Bolivia–Brazil border

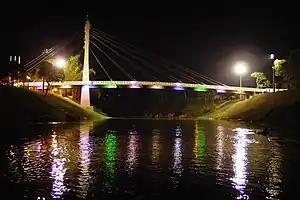
Night view of the Binational Bridge Wilson Pinheiro, which crosses the Acre River between the Brazilian city of Brasileia, Acre, the city of Cobija, Bolivia.

The Bolivia–Brazil border is the international border between the territories of Bolivia and Brazil. It extends from Corumbá, Mato Grosso do Sul, to Assis Brasil, in Acre.